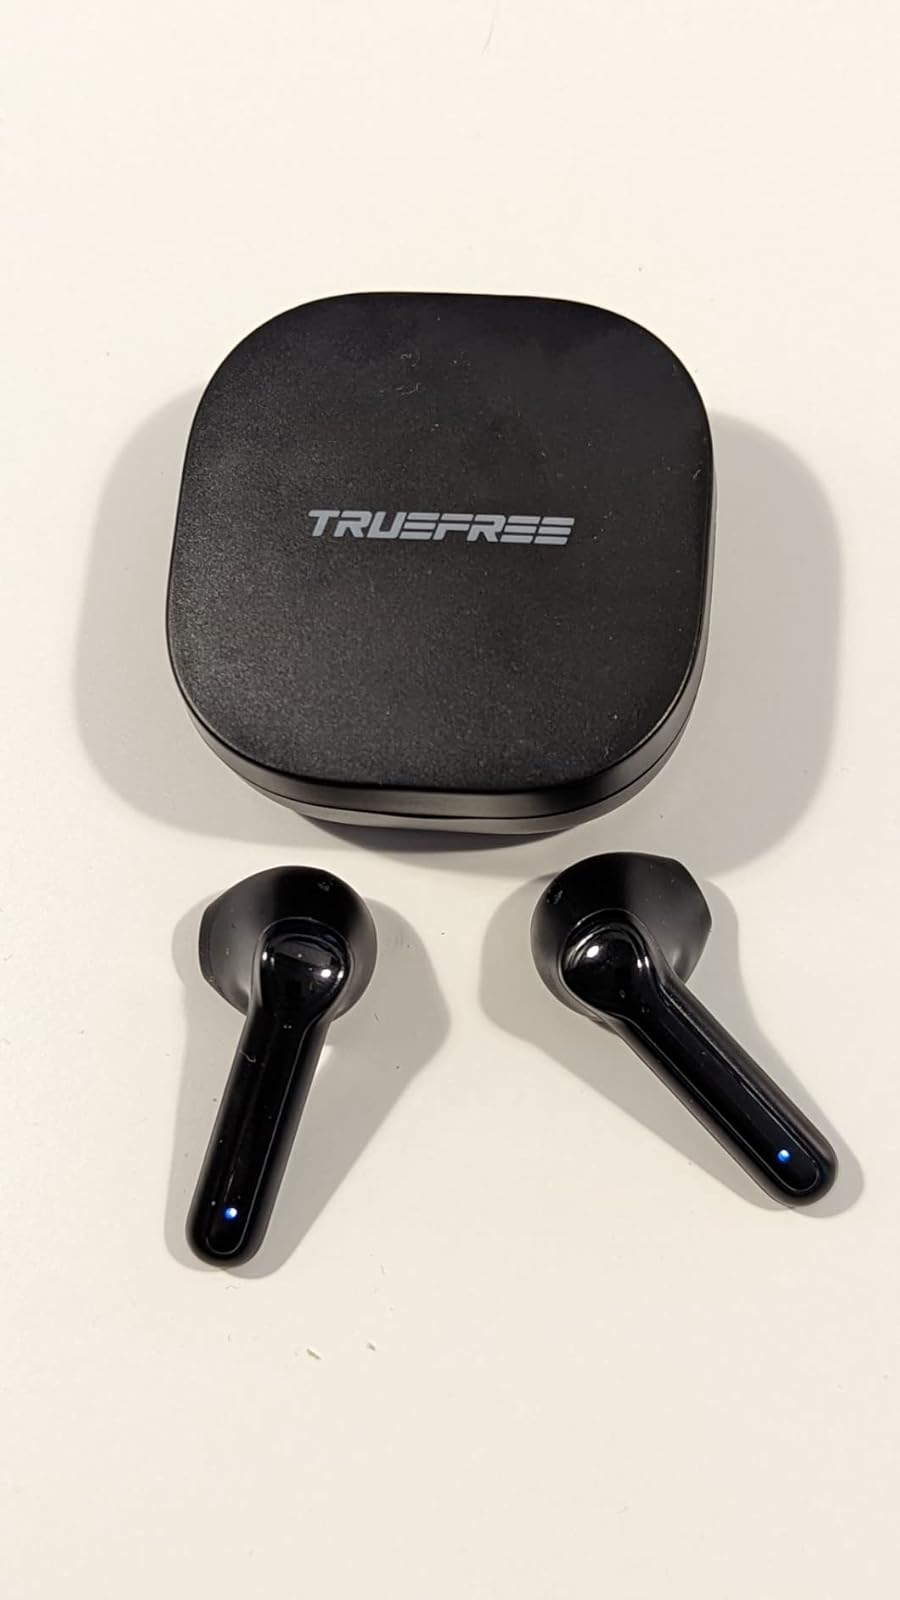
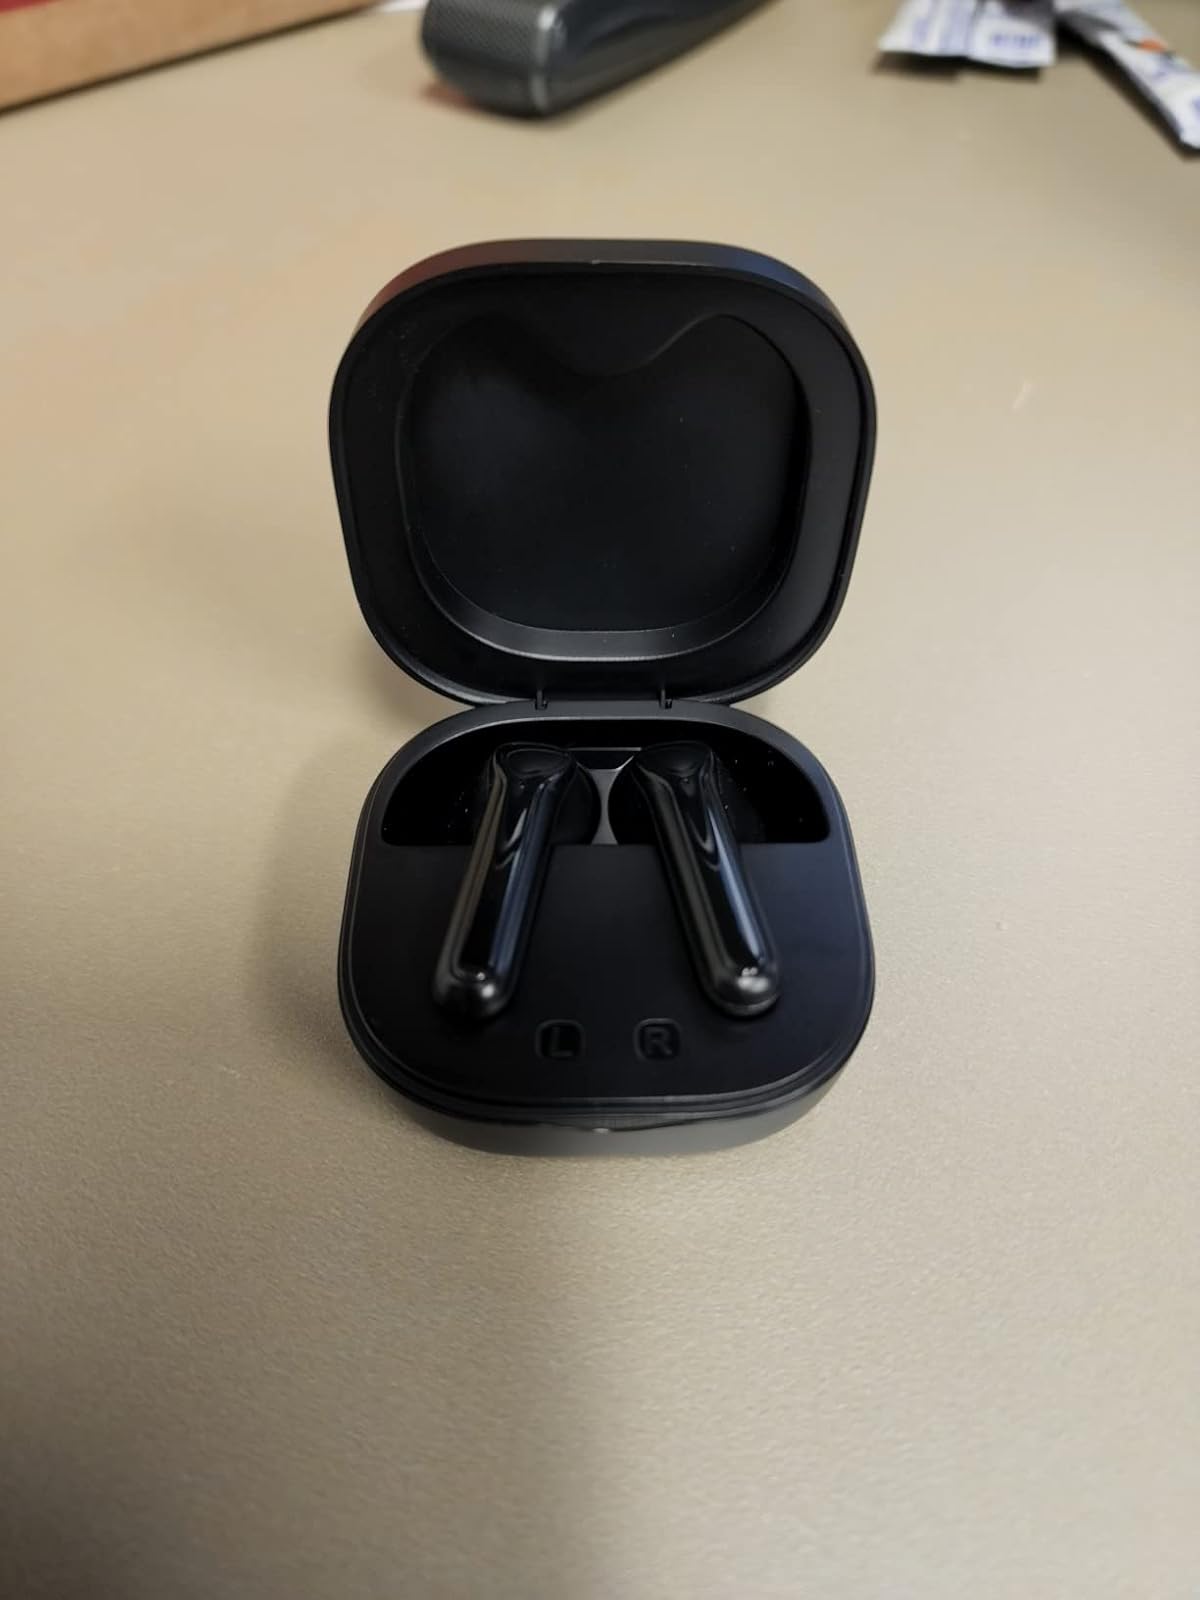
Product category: earbuds
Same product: yes